2008 Tennis Masters Cup

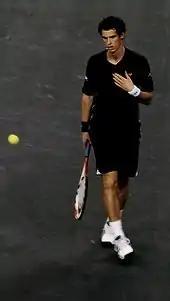
Andy Murray won all his round robin matches, before losing in the semifinals

The second series of two Gold Group matches took place, with Juan Martín del Potro coming out on top for the second time in two meetings with Jo-Wilfried Tsonga 7–6, 7–6. Both players broke their opponent's serve several times, despite the tie-breaks finishes, with del Potro taking the advantage in the first game, and Tsonga immediately breaking back to 2–2, to see the set end in a deciding tie-break the Argentinian took, on an unforced error by his adversary. The second set took the same start as the first, with a break by del Potro, this time held to a 5–4 advantage, when Tsonga once again broke back, forcing another tie-break. Del Potro was once more victorious in the set decider, to clinch his first Masters Cup victory. The match between the first day's winners, Nikolay Davydenko and Novak Djokovic, was their second meeting, after a Davis Cup first round encounter in which Djokovic retired, handing Russia a decisive victory. Davydenko broke in the first service game, holding his advantage until serving at 5–3. Djokovic then broke back, and the set went into a tie-break, which he won, as Davydenko's error count went up during the set decider. The Russian started a comeback, lining up seven straight games to win the second set with a bagel, and lead 1–0 in the third. Djokovic then saved two breaks points, and converted one at 5–5, with Davydenko's unforced errors giving him the break, and eventually the match, on the score of 7–6, 0–6, 7–5. The win meant Tsonga's elimination, and Djokovic's qualification for the semifinals.